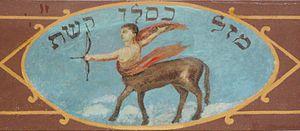
La synagogue Kupa de Cracovie est située à Kazimierz, quartier de Cracovie en Pologne, au 8 rue Jonathan Warschauer. C'est la dernière synagogue construite dans ce quartier qui était avant la Seconde Guerre mondiale à majorité juive. Elle était aussi dénommée la synagogue de l'hôpital en raison de sa proximité avec l'ancien hôpital juif, mais aussi péjorativement la synagogue des pauvres, car elle avait comme fidèles les membres les plus pauvres de la communauté juive.